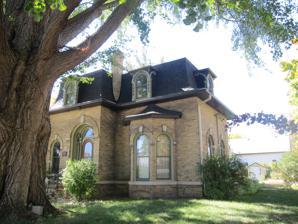
Building: C. D. Hulburt House
Country: United States of America
Year built: 1878
Historic house in Wisconsin, United States United States historic place C. D. Hulburt House U.S. National Register of Historic Places C.D. Hulburt House Location 1205 13th Ave., Monroe, Wisconsin Coordinates 42°36′00″N 89°38′37″W / 42.60000°N 89.64361°W / 42.60000; -89.64361 ( C.D. Hulburt House ) Area less than one acre Built 1878 ( 1878 ) Architectural style Second Empire / French NRHP reference No. 79000082 Added to NRHP May 8, 1979 The C. D. Hulburt House is a historic house at 1205 13th Avenue in Monroe, Wisconsin . History The house was built in 1878 for Chauncey D. Hulburt, a prominent lumberman who moved to Green County from Onondaga County, New York in 1847. His father, Julius Hulburt , was a member of the Wisconsin State Assembly . The one-and-a-half story house is the only Second Empire house standing in Green County. Hulburt traveled around the world by ship in 1865, and his travels may have inspired his choice of a locally uncommon style. The house's design includes an arched entrance and front window, a three-sided bay window on the front facade, and a mansard roof with ornate wooden dormers . The interior of the house includes carved walnut and maple fixtures and hardwood flooring, befitting Hulburt's occupation. The house was listed on the National Register of Historic Places in 1979 and on the State Register of Historic Places in 1989. References